Abhinav Mukund

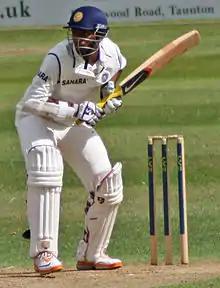
Mukund in 2011

Abhinav Mukund (born 6 January 1990) is an Indian Former cricketer who plays domestic cricket for Tamil Nadu. He has played for India in seven Test matches. He has captained Tamil Nadu and India A on several occasions. He was a member of Chennai Super Kings and Royal Challengers Bangalore in the IPL.